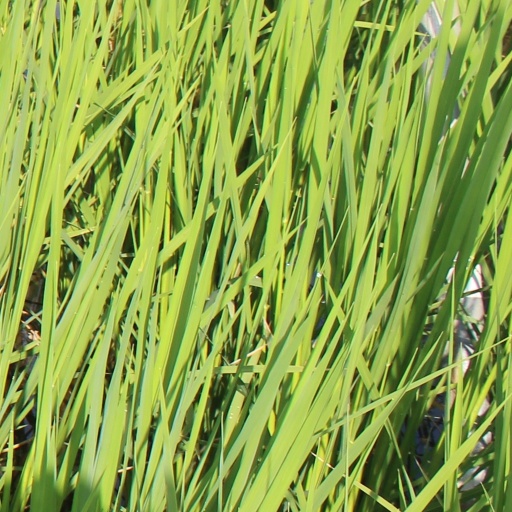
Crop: rice